Social background of officers and other ranks in the French Army, 1750–1815

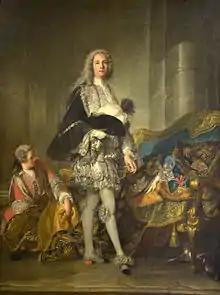
The high nobility had a yellow brick road to high command. Duke Louis François Armand de Vignerot du Plessis de Richelieu on his way to the marshal's baton.

The most exclusive and speediest promotion track was reserved for the high nobility, the "noblesse présentée", with access to the King and the royal court and having the ability to hold high office. They were members of the noble families that could show that they had been nobles since the 14th century, thereby laying claim to a Frankish descent and nobility by race. The young aristocrat began his military career as a young or very young officer cadet or supernumerary second lieutenant. After a few years, his father bought him a company command; after some more years he or his father bought a regimental command. Later promotions to general officer rank were, however, based on merit, not birth.